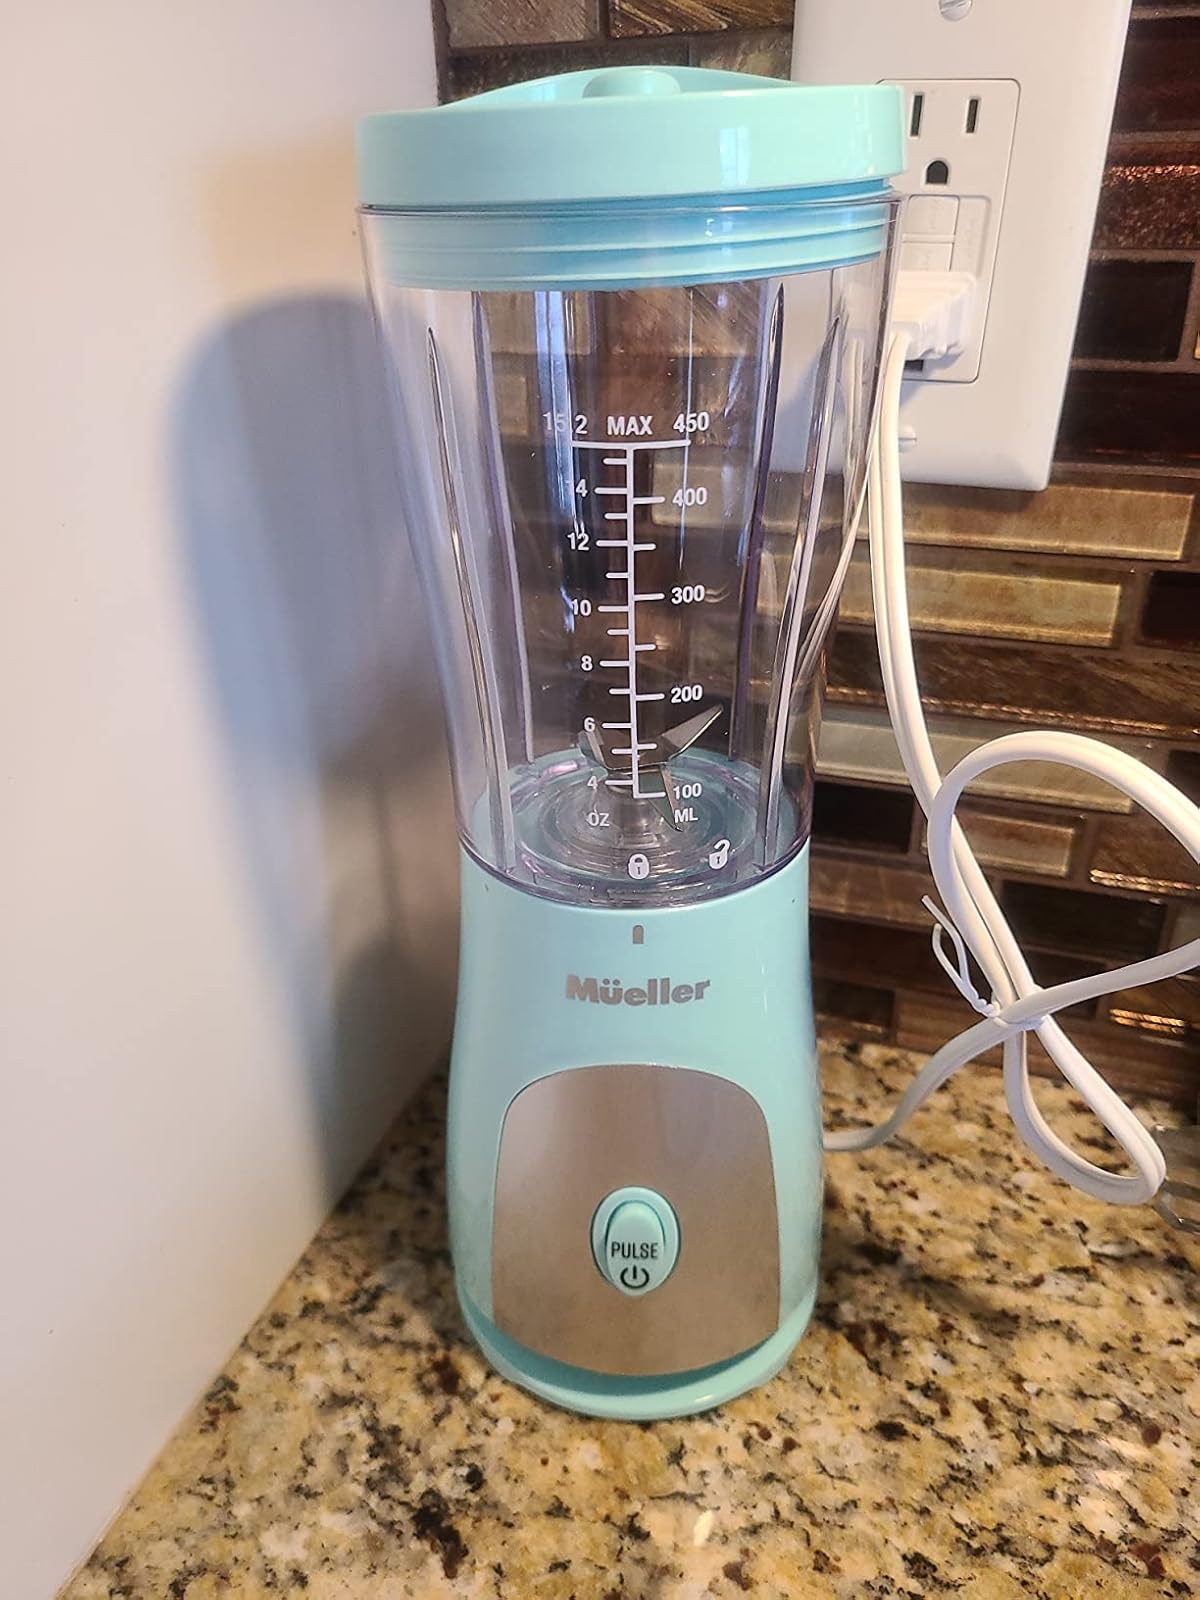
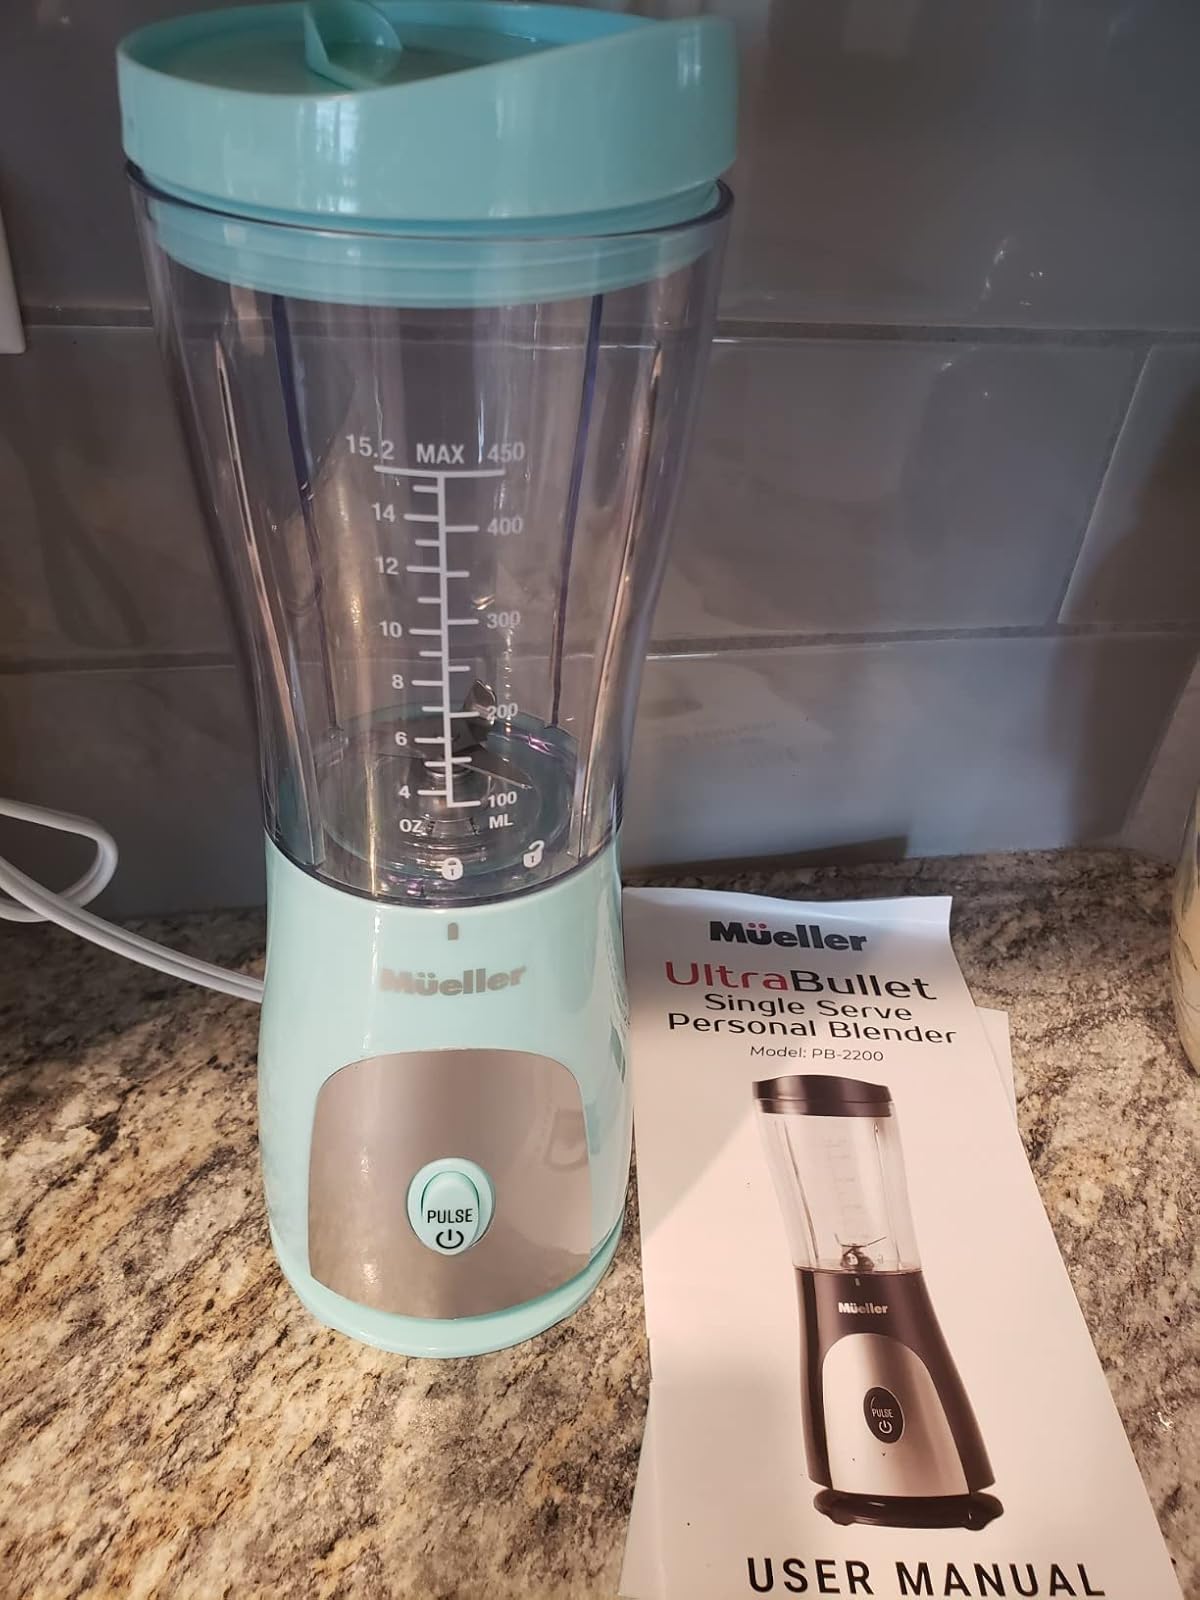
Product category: items_blender
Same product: yes